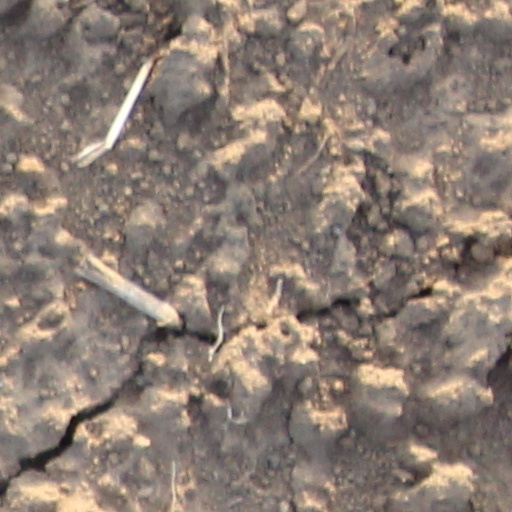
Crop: wheat